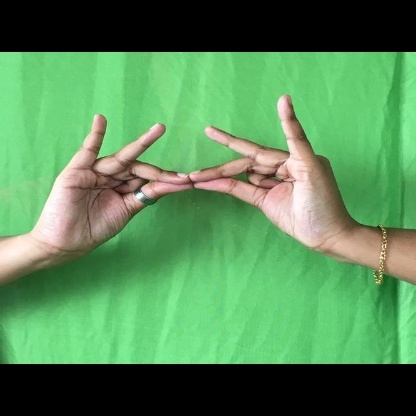
Mudra: Sakata